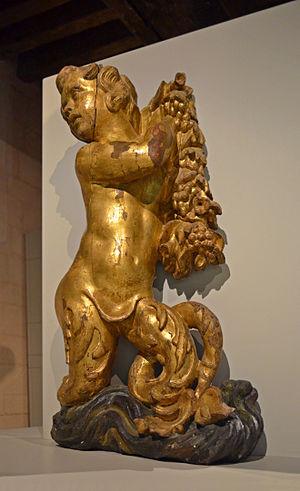
Ornement de navire représentant la figure mythologique de Triton - XVIIIè siècle. Fonds musée des Salorges. Musée d'histoire de Nantes.
Triton est un dieu marin de la mythologie grecque, fils de Poséidon et d'Amphitrite, messager des flots. Triton est le père de Pallas et est parfois cité comme le père de Scylla par Lamia, et des tritons. La partie supérieure de son corps jusqu'aux reins est celle d'un homme nageant, la partie inférieure celle d'un poisson à longue queue. C'était la trompette du dieu de la mer qu'il précédait toujours en annonçant son arrivée au son de sa conque recourbée. Quelquefois, il est porté à la surface des eaux et d'autres, il parait dans un char traîné par des chevaux bleus. Les poètes attribuent à Triton un autre office que celui d'être trompette de Poséidon, celui de calmer les flots et de faire cesser les tempêtes. Ainsi, selon Ovide, Poséidon, voulant rappeler les eaux du déluge de Deucalion, commande à Triton d'enfler sa conque, au son de laquelle les eaux se retirent. Selon Virgile, lorsque Poséidon veut apaiser la tempête qu'Héra a excitée contre Énée, Triton, assisté de la Néréide Cymothoé, fait ses efforts pour sauver les vaisseaux échoués. Les poètes admettent plusieurs « tritons » avec les mêmes fonctions et la même figure.